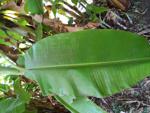
Label: healthy